Ukrainian Soviet Socialist Republic

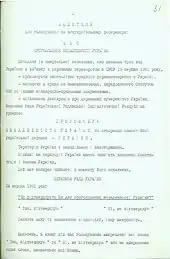
The Declaration of Independence, as printed on the ballot for the referendum on 1 December 1991

Originally, the legislative authority was vested in the Congress of Soviets of Ukraine, whose Central Executive Committee was for many years headed by Grigory Petrovsky. Soon after publishing a Stalinist constitution, the Congress of Soviets was transformed into the Supreme Soviet (and the Central Executive Committee into its Presidium), which consisted of 450 deputies. The Supreme Soviet had the authority to enact legislation, amend the constitution, adopt new administrative and territorial boundaries, adopt the budget, and establish political and economic development plans. In addition, parliament also had to authority to elect the republic's executive branch, the Council of Ministers as well as the power to appoint judges to the Supreme Court. Legislative sessions were short and were conducted for only a few weeks out of the year. In spite of this, the Supreme Soviet elected the Presidium, the Chairman, three deputy chairmen, a secretary, and couple of other government members to carry out the official functions and duties in between legislative sessions. Chairman of the Presidium was a powerful position in the republic's higher echelons of power, and could nominally be considered the equivalent of head of state, although most executive authority would be concentrated in the Communist Party's politburo and its First Secretary.